Hotel McAlpin

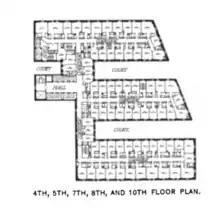
Typical plan of a guestroom floor

When the hotel opened, it had 1,500 guestrooms and 1,100 bathrooms. At the time of its completion, this made the McAlpin the largest hotel in New York City. The hotel rooms started at the third story and ended just below the roof. All rooms faced outward toward the street or a light court. The larger rooms faced the street, while smaller rooms faced light courts. Some of the bathrooms were placed between two guestrooms so every guestroom had a bathroom. Each story also had a floor clerk and a kitchen. At its peak, the McAlpin contained 1,700 guestrooms, as some of the smaller units were split up.